Neva Enfilade of the Winter Palace

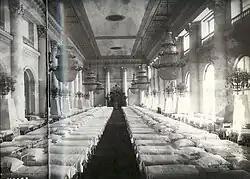
1915, the Nicholas Hall transformed into a hospital ward

While red and green were the colours of the Tsar and Tsaritsa, further colour was added by the women attached to the numerous Grand Duchesses. Each Grand Duchess had her own colour, and all the ladies attached to the suite would wear it. Queen Victoria's foreign secretary, writing to her in 1894 of a state procession through the enfilade, recorded of the Grand Duchesses' colours that one "is a particularly hideous shade of orange." The Foreign Secretary then went on to describe the "8,000 to 10,000" people present in the Winter palace's "interminable halls", and a particular "Demoiselle d'Honneur" who was "so old that she was propped up against a wall." Overall, the splendour and size of the Winter Palace and its colourful and bejewelled ladies failed to impress the Foreign Secretary for he reported to the Queen that the Grand Church "was not very large" and that the assembled imperial court had "an absence of beauty as compared with that seen at one of Your Majesty's drawing rooms." He did, however, concede that the Queen's granddaughter looked "simply magnificent...the perfection of what one would imagine an Empress of Russia on her way to the altar would be." That wedding of Queen Victoria's granddaughter to the Tsar was to be one of the final huge gatherings at the palace, however. The palace's state rooms had had their swan song during the reign of Alexander II between 1855 and 1881.